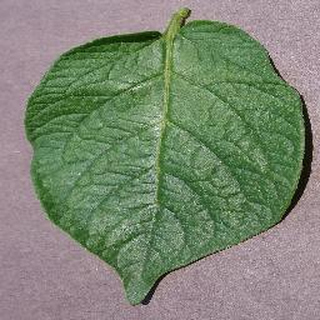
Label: healthy_potato